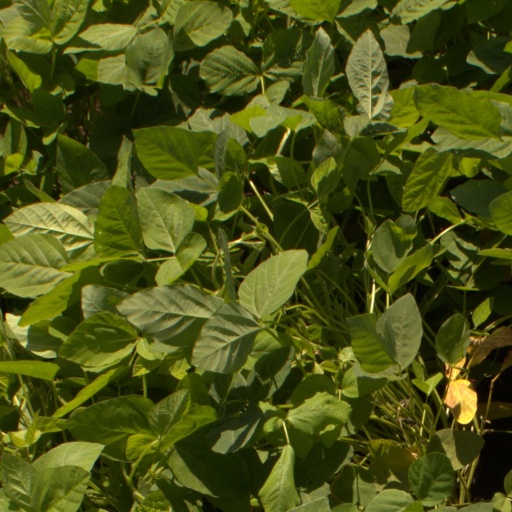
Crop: soybean